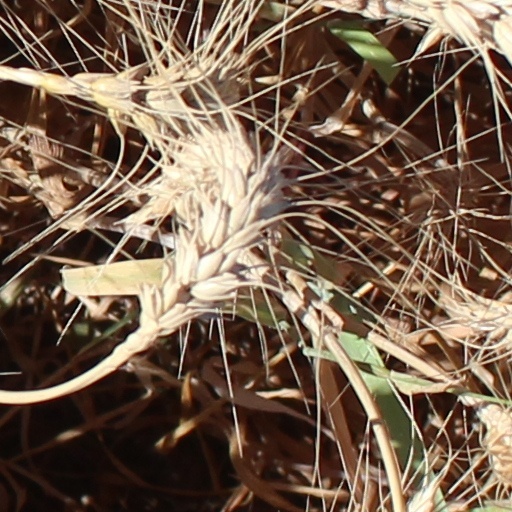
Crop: wheat